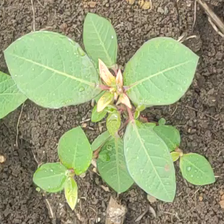
Weed species: Moti_dudhi(Euphorbia_geneculata_L)